The Possessors

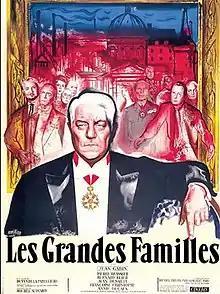

The Possessors is a 1958 French drama film directed by Denys de La Patellière, starring Jean Gabin, Pierre Brasseur, Bernard Blier, Jean Desailly, Françoise Christophe and Annie Ducaux. It tells the story of a forceful tycoon wholly devoted to the business he has nurtured, at the expense of his family and above all his only son. The screenplay is based on volume 1 of the novel "The Curtain Fall" by Maurice Druon, "The Magnates", which won the Prix Goncourt in 1948.